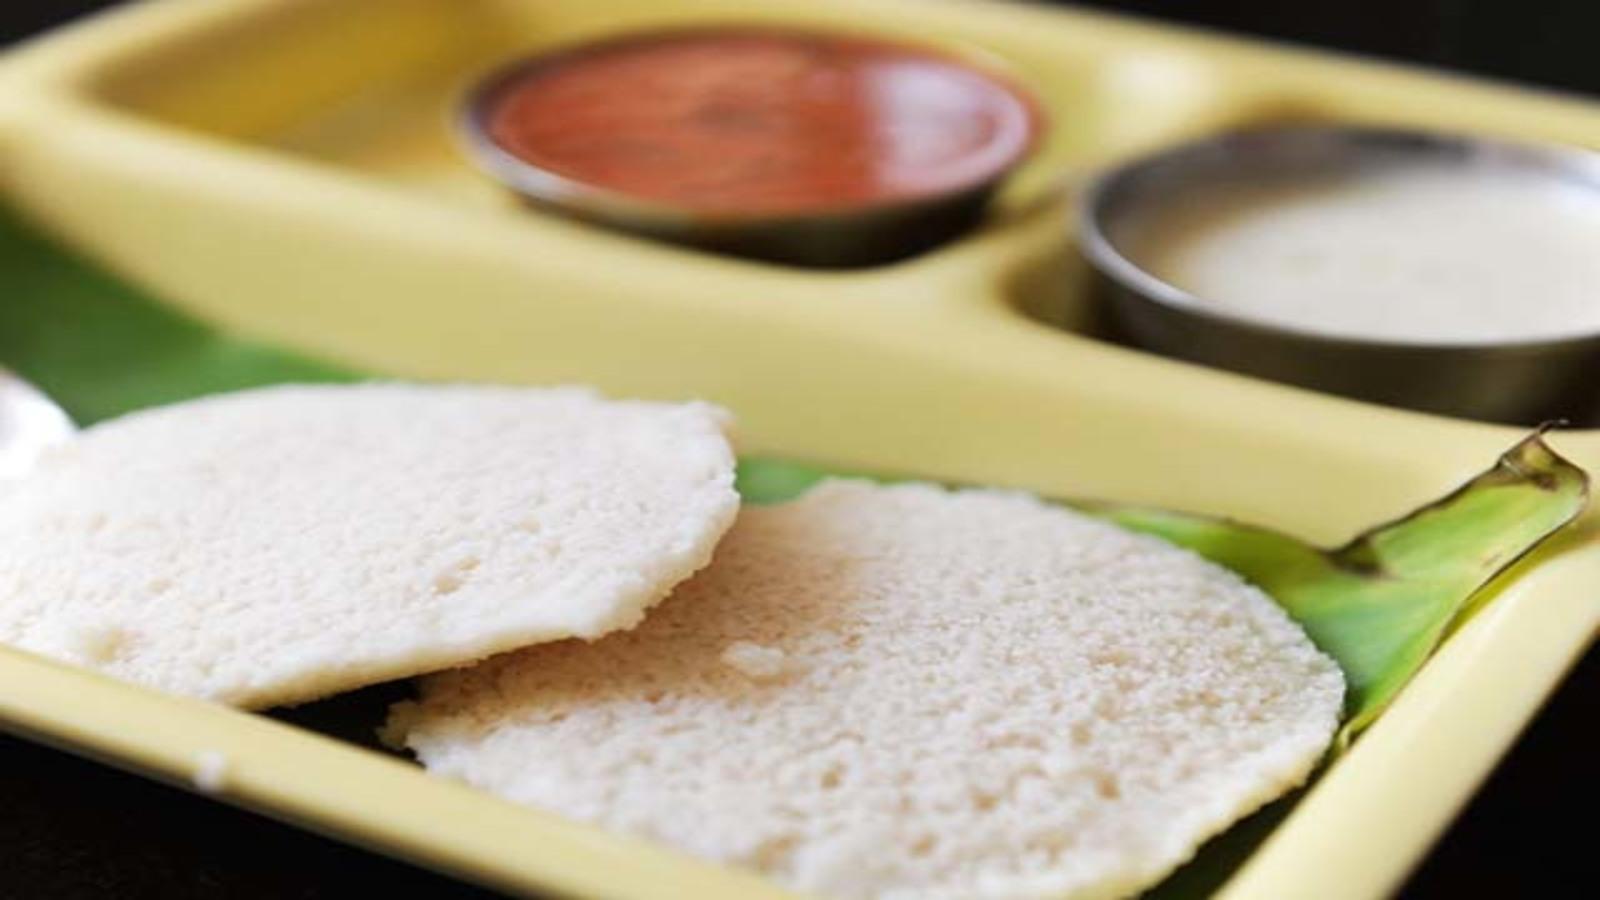
Dish: idli